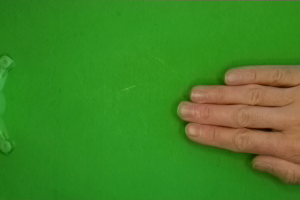
Label: paper